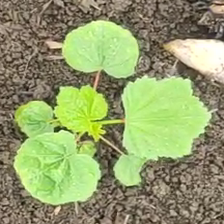
Weed species: Little_Mallow(Malva parviflora)